Armand Traoré

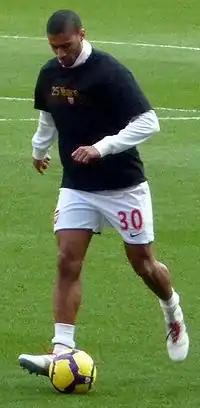
Traoré warming up for Arsenal in 2010.

Traoré made his first appearance of the 2011–12 season, coming on as an 86th-minute substitute, against Udinese in the second leg as Arsenal came from behind to win 2–1 and 3–1 on aggregate which helped Arsenal secure qualification for the lucrative group stage of the competition for the 14th straight season. On 28 August 2011, he played for the full 90 minutes as a left-back against Manchester United at Old Trafford in an 8–2 league loss. It was reported on 29 August 2011 that Traore was on a verge of moving to newly promoted Premier League side Queens Park Rangers after passing his medical. Altogether, he capped a sum of 32 times with the Gunners.